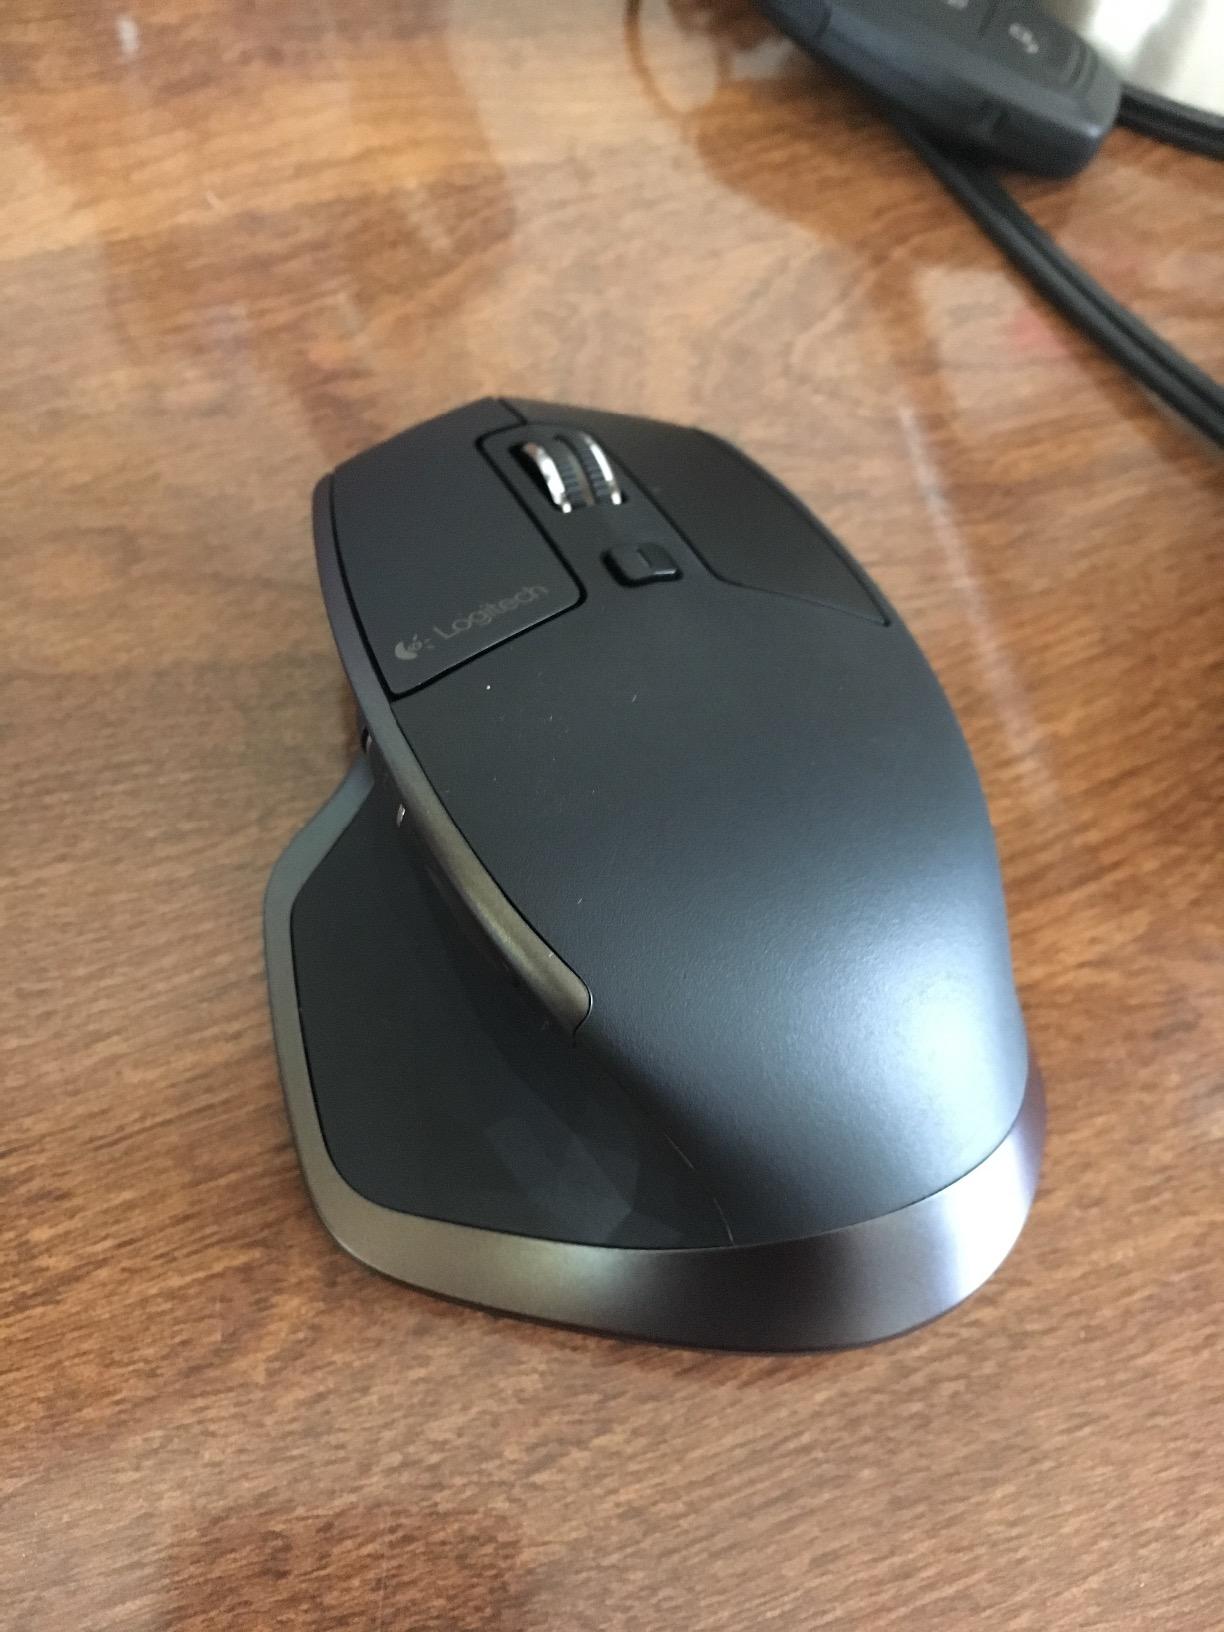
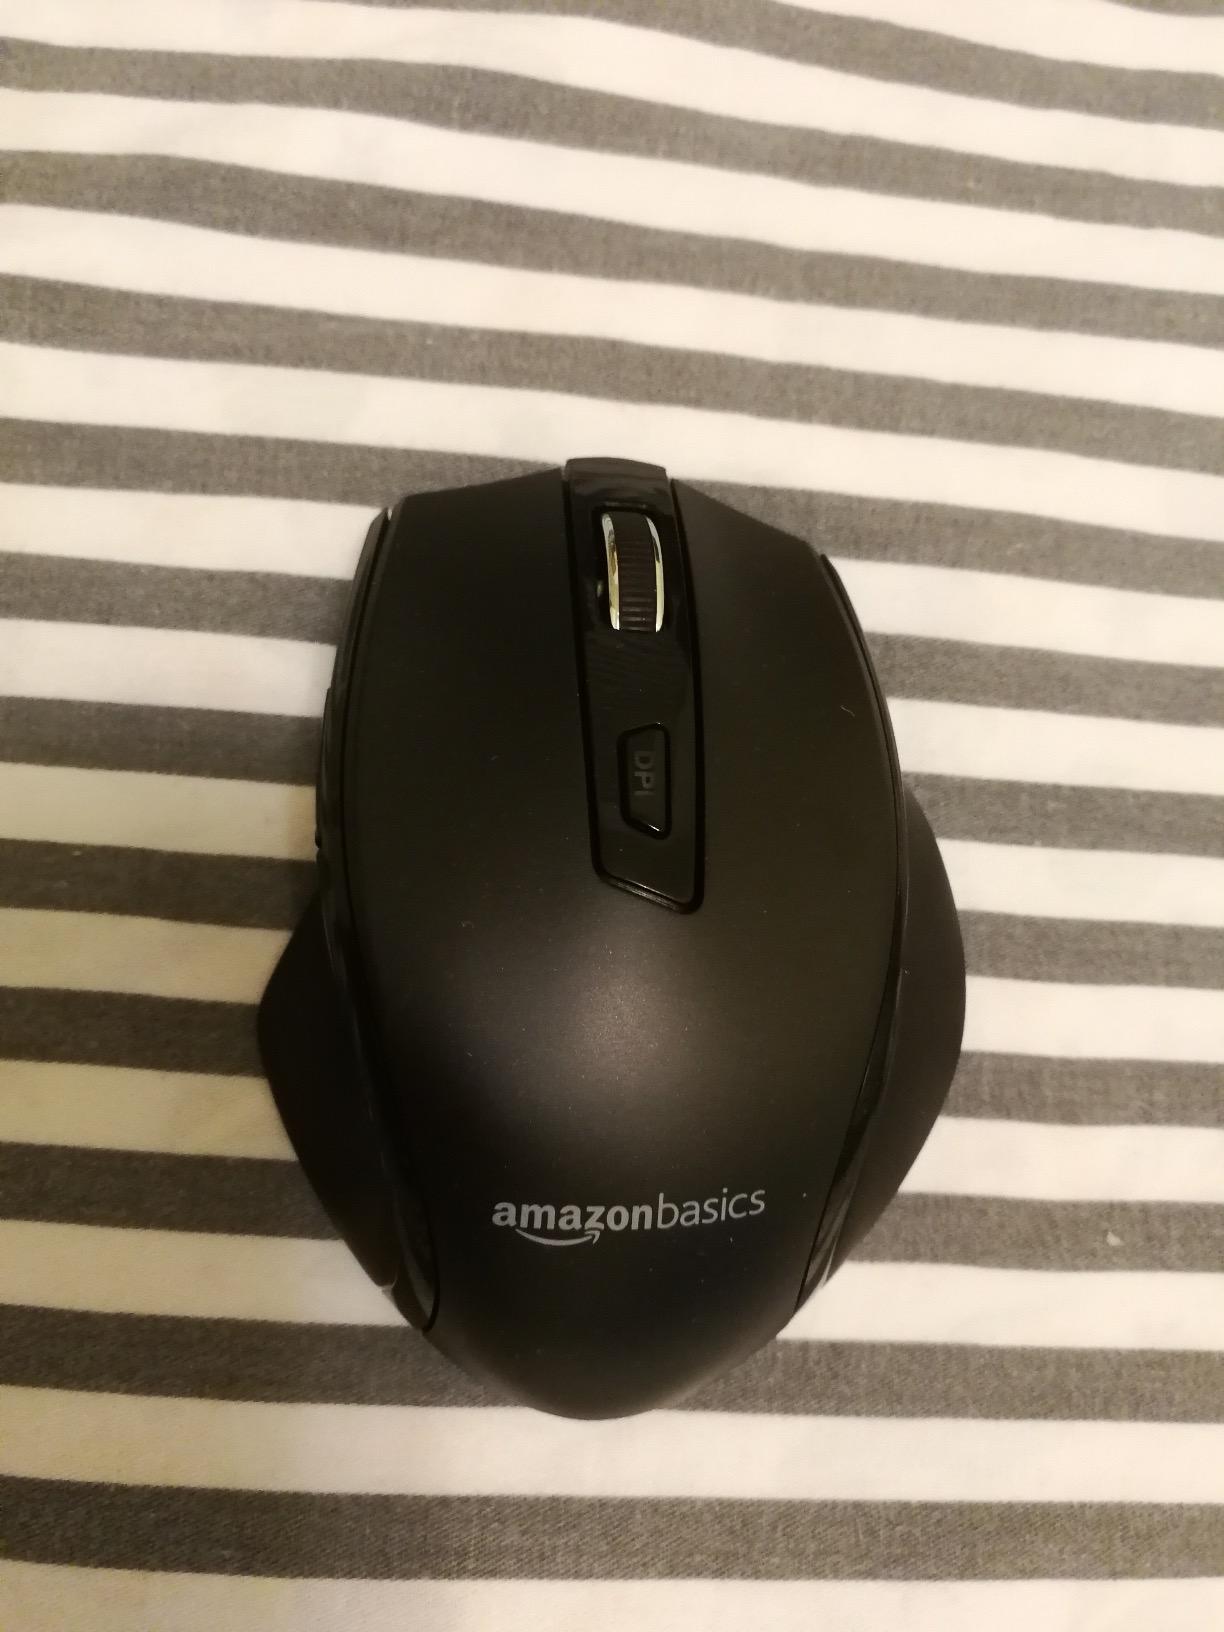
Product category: mouse
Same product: no